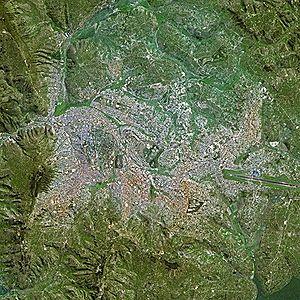
Kigali est la capitale du Rwanda, centre économique et administratif du pays. Sa population est d'environ un million d'habitants. La ville est construite sur plusieurs collines.